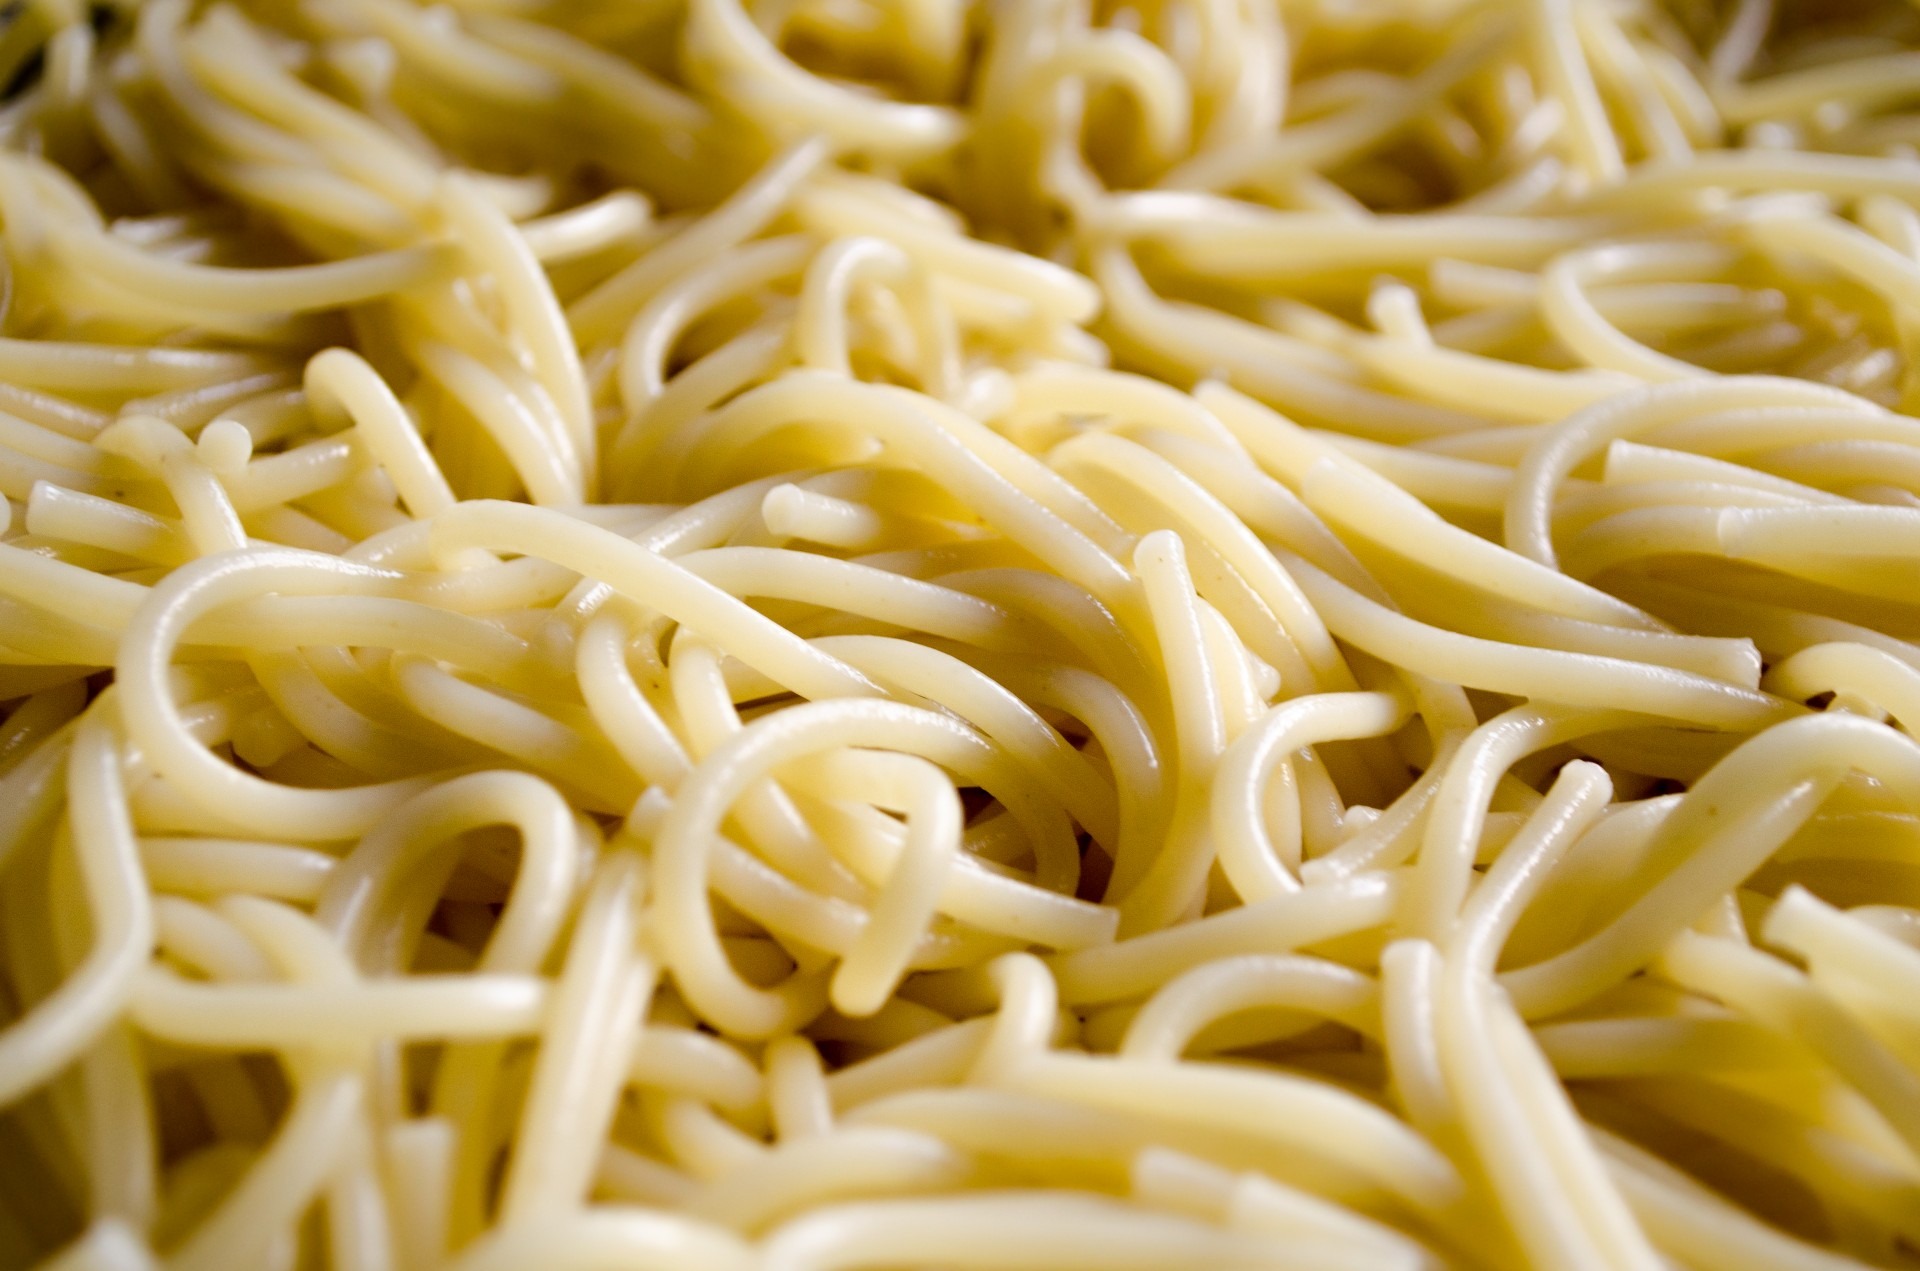
white, pile, dish, meal, food, golden, produce, stack, yellow, cuisine, pasta, noodle, close up, asian food, cooked, background, spaghetti, italian, heap, italian food, chinese noodles, carbonara, macaroni, chow mein, fried noodles, bucatini, spaghetti aglio e olio, pici